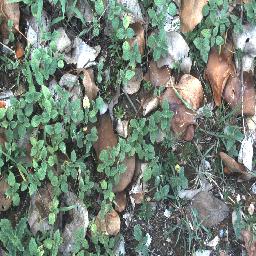
Label: negative